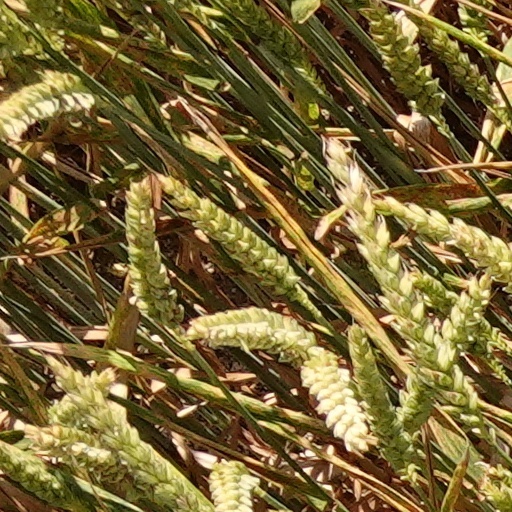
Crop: wheat